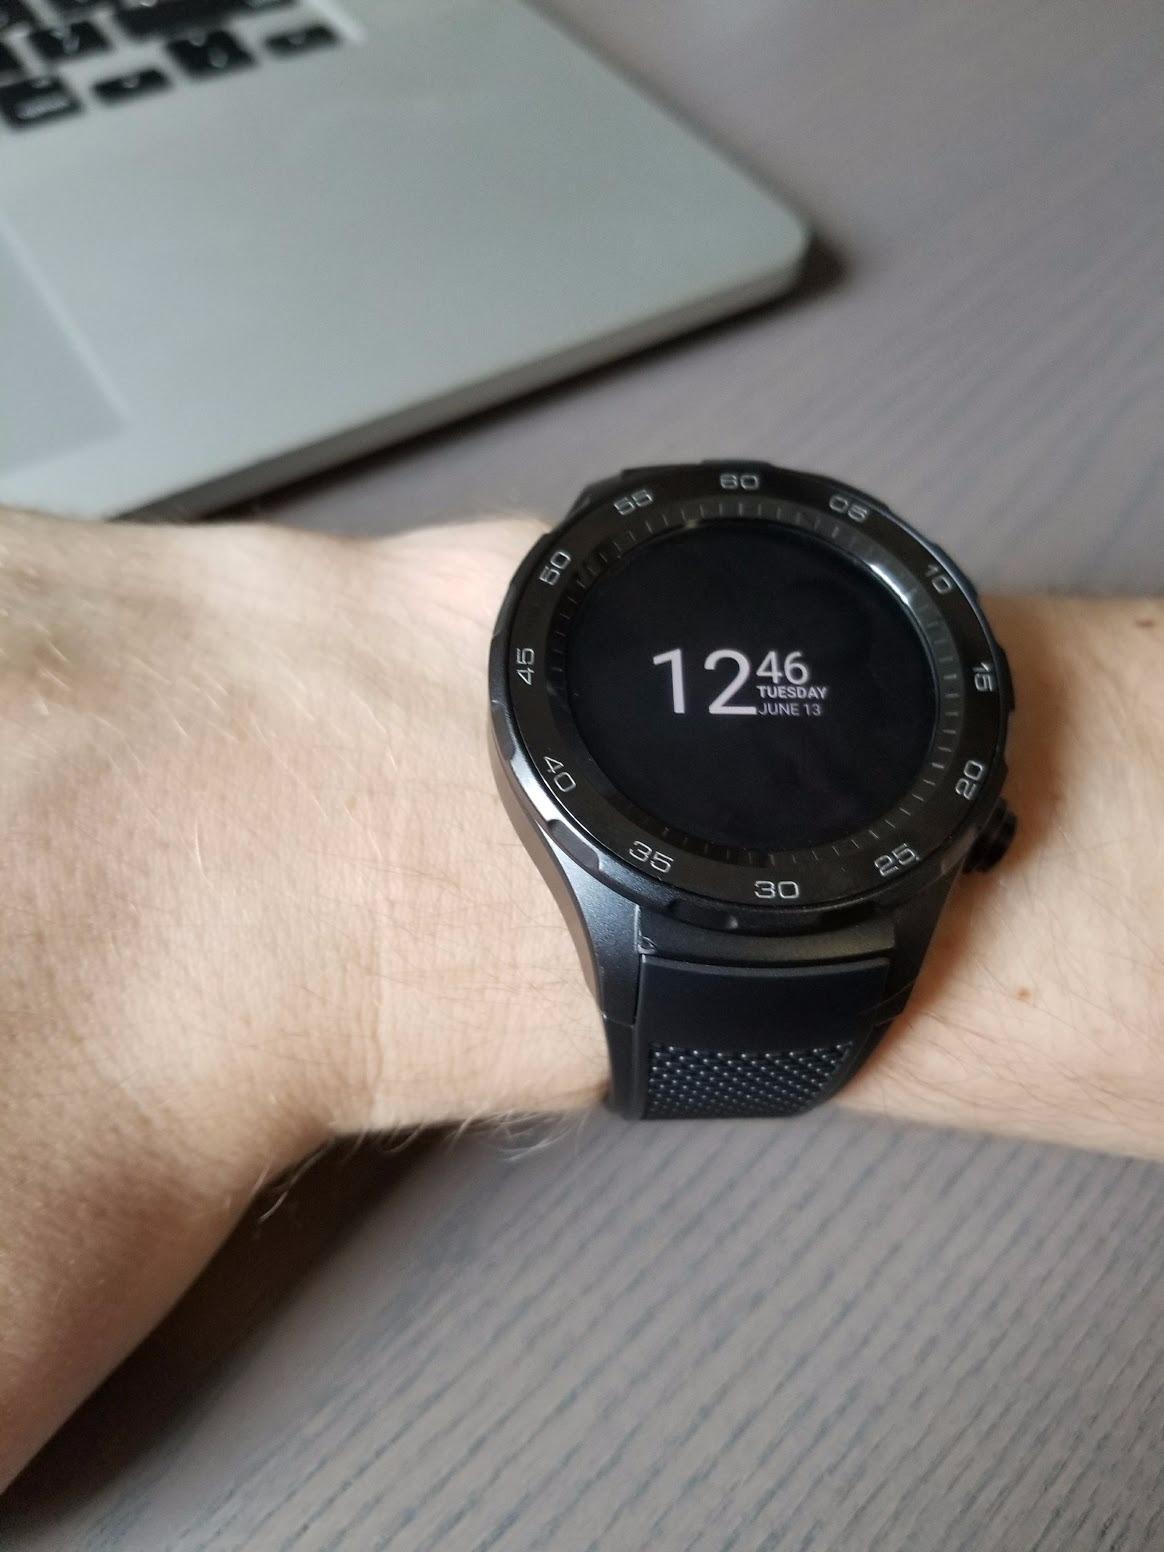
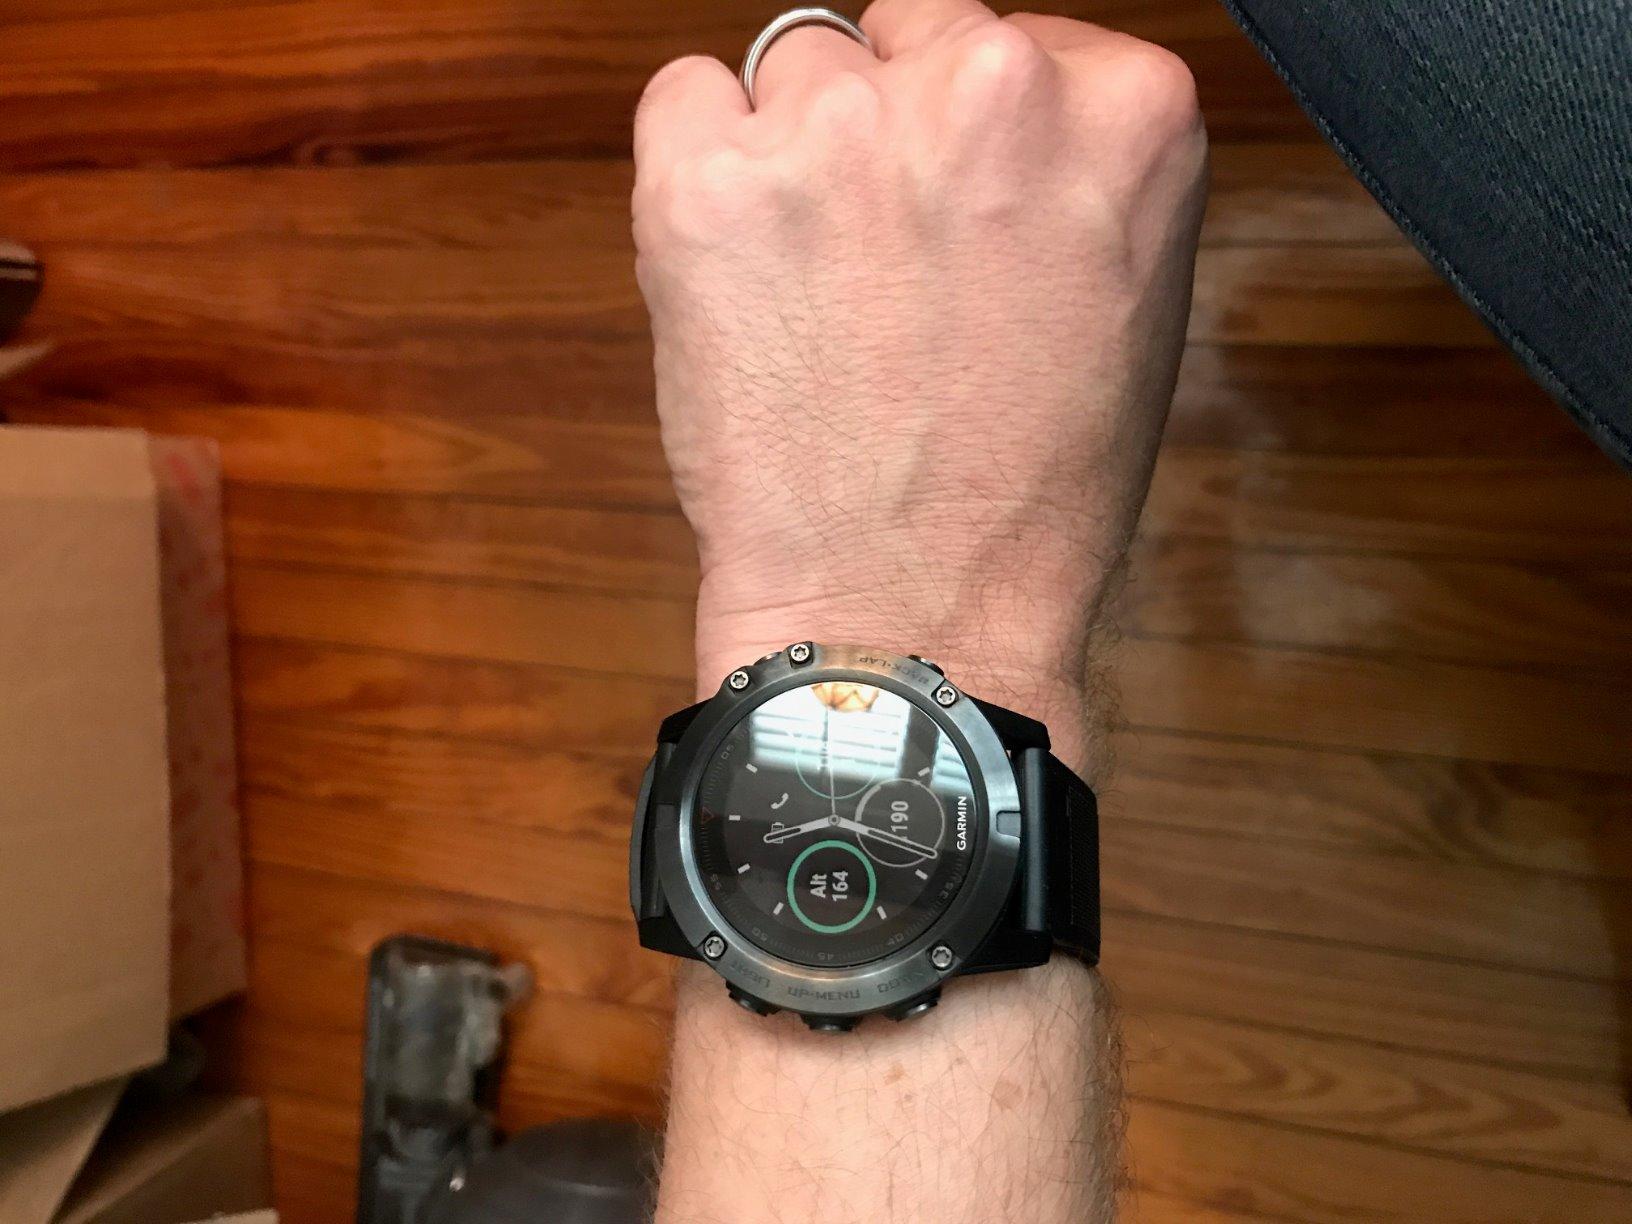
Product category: smartwatch
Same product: no